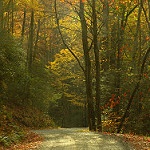
Label: forest